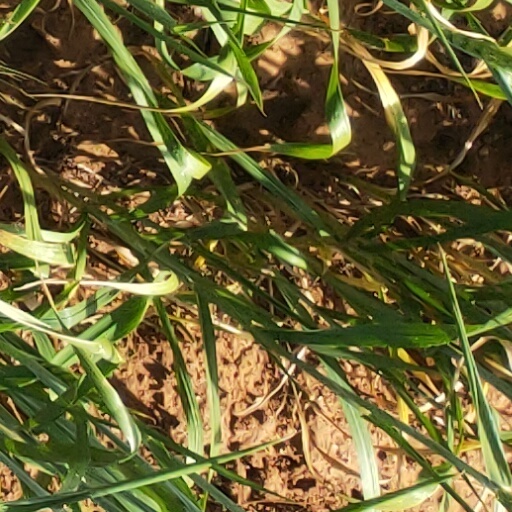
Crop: wheat